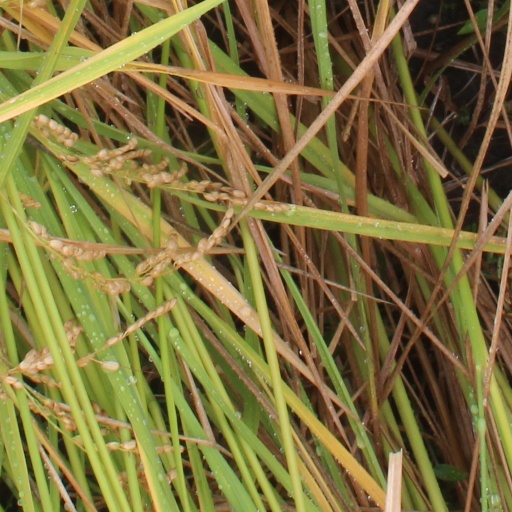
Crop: rice